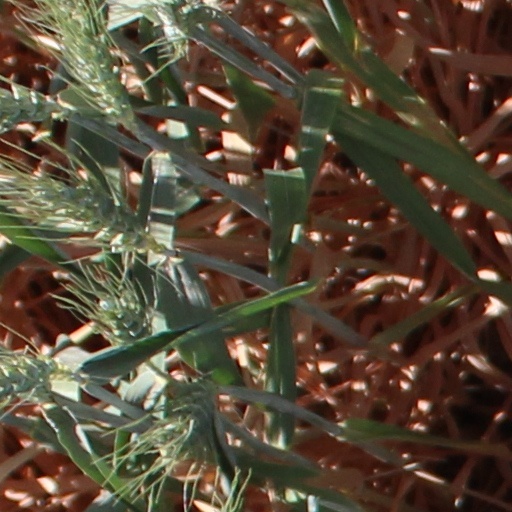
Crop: wheat